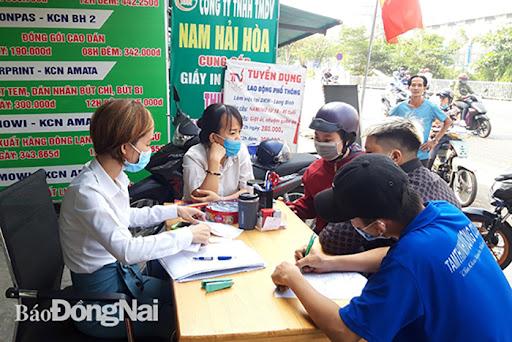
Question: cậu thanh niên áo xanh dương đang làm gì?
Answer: cậu thanh niên áo xanh dương đang ngồi viết biên bản